Velocipede

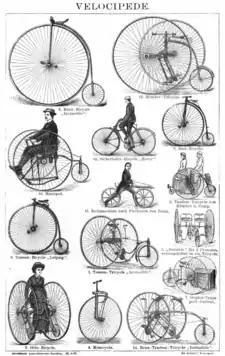
Velocipedes from an 1887 German encyclopedia. Among the examples shown are a penny farthing and a boneshaker.

A velocipede is a human-powered land vehicle with one or more wheels. The most common type of velocipede today is the bicycle.